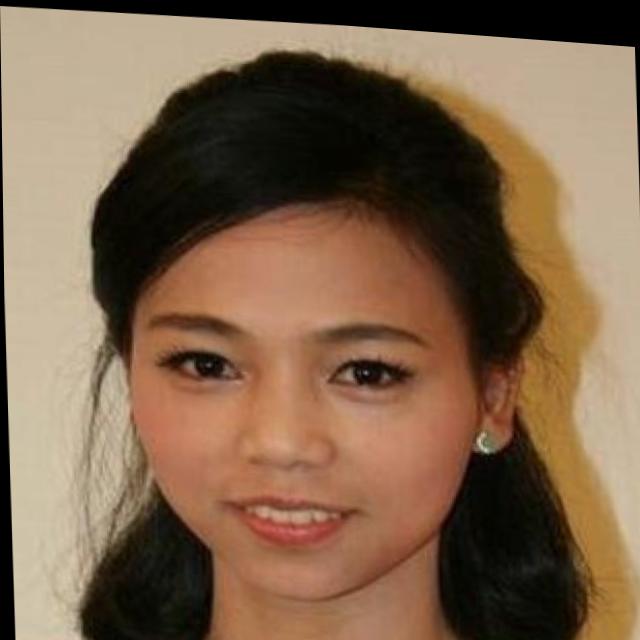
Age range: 21-44